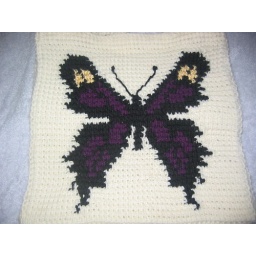
simple bag with a tunisian butterfly crocheted in